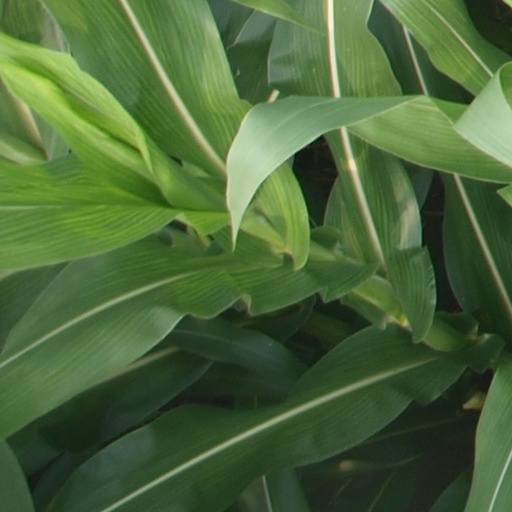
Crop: maize; corn